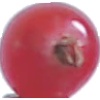
Label: redcurrant